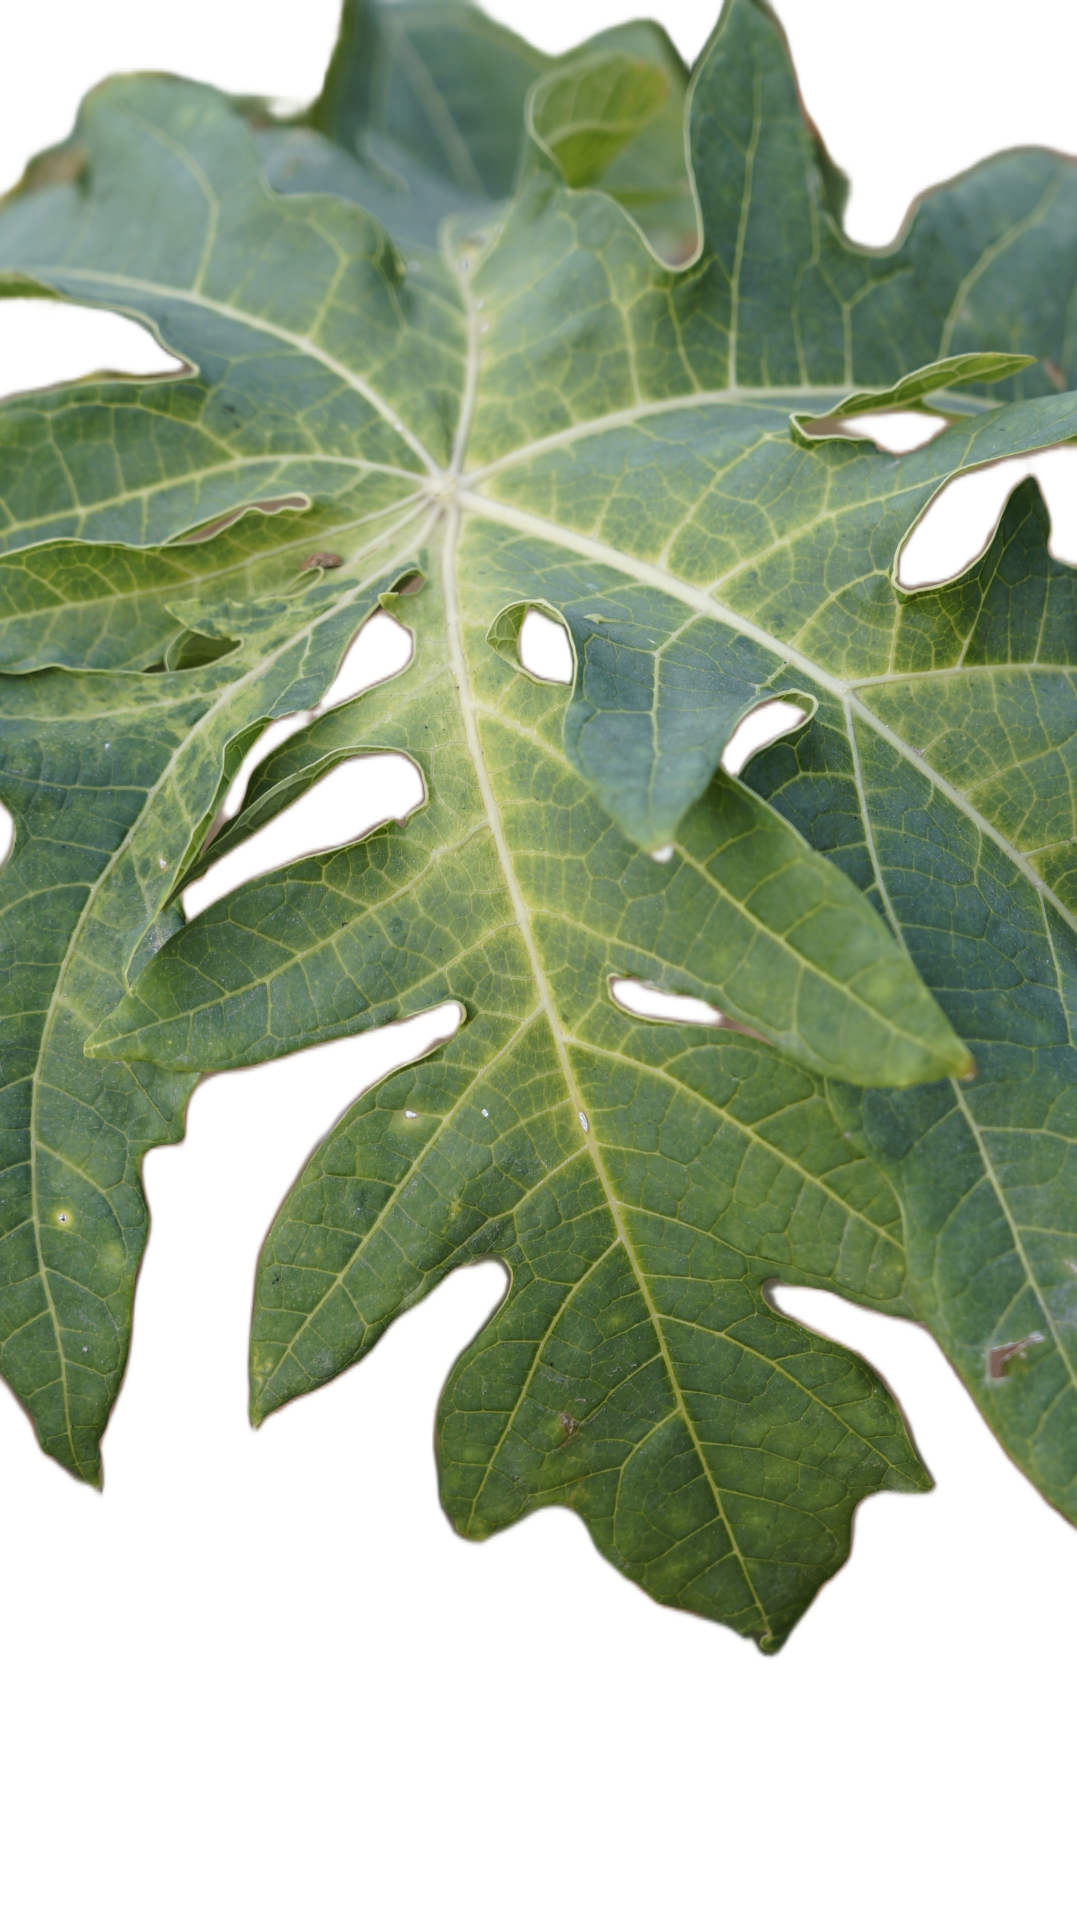
Crop: Papaya
Label: Mosaic_Virus